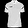
Label: T - shirt / top